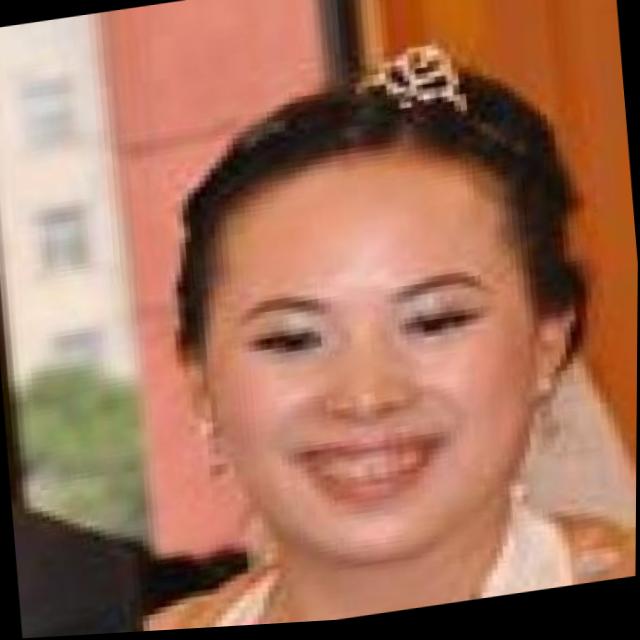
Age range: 21-44